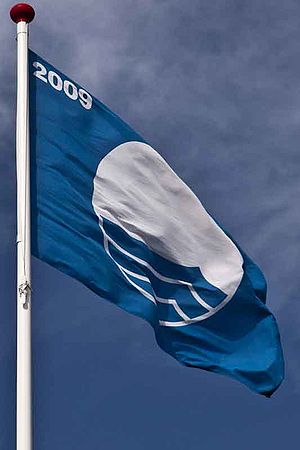
Blå Flag
Blå Flag, 2009
Blå Flag, miljø, 2009
Blå Flag er en international miljø-udmærkelse som tildeles strande, bådepladser og havne, som opfylder fastlagte krav i forbindelse med vandkvalitet, sikkerhed, service og miljøinformation.